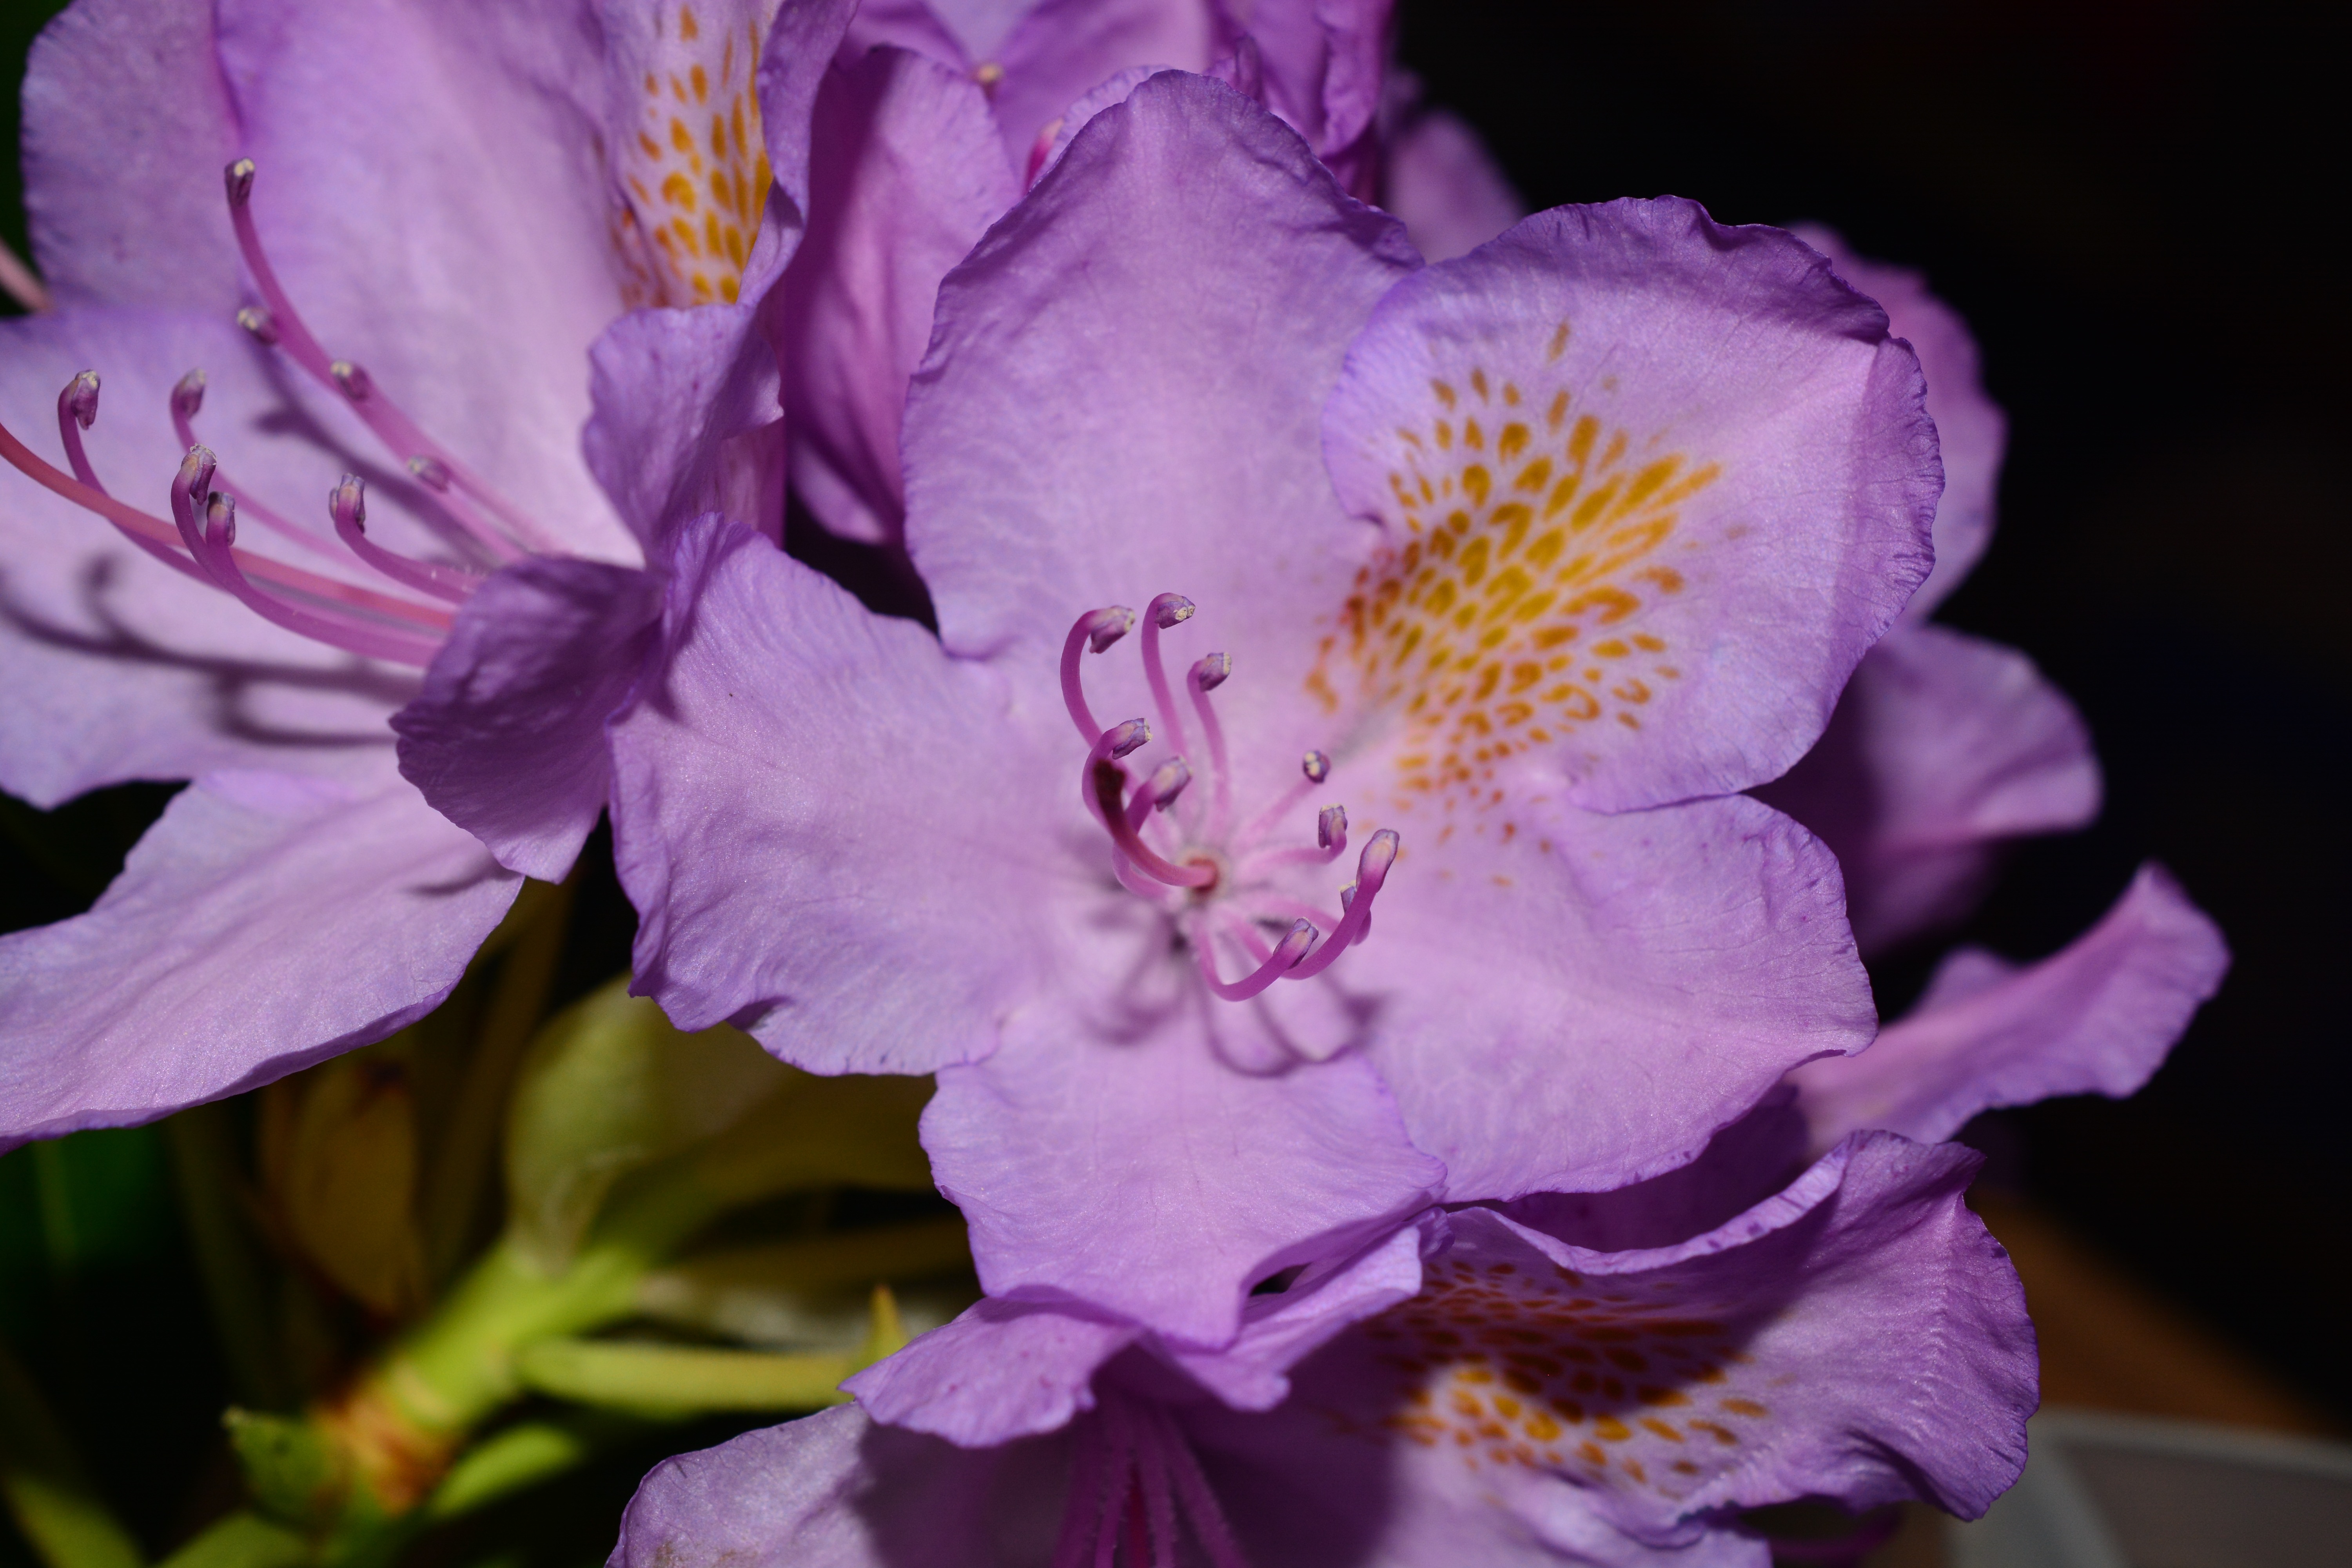
blossom, plant, flower, purple, petal, bloom, pollination, pink, flora, flowers, shrub, rhododendrons, tender, macro photography, fr hlingsanfang, flowering plant, rhododendron blossoms, woody plant, land plant